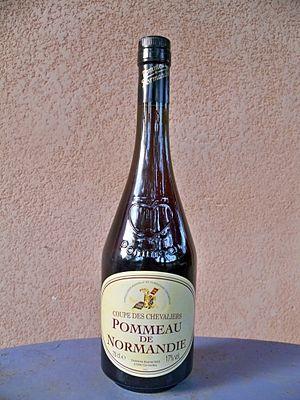
bouteille de Pommeau de Normandie
L'Eure est un département français de la région Normandie. Il tire son nom de l'Eure, rivière qui le traverse avant de rejoindre la Seine. L'Insee et La Poste lui attribuent le code 27. Sa préfecture est Évreux.
Le pommeau est un alcool apéritif de type mistelle obtenu par l’assemblage de jus de pommes non fermenté et de calvados pour le pommeau de Normandie et de Fine Bretagne ou Lambig pour le Pommeau de Bretagne AOC